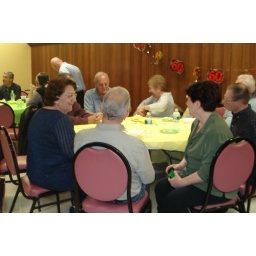
10/10/08 Mom is in the Navy blue shirt